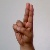
The image shows a hand gesture representing the letter 'U' in Indian Sign Language.